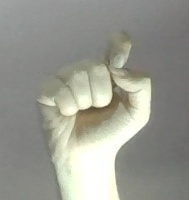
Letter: fa